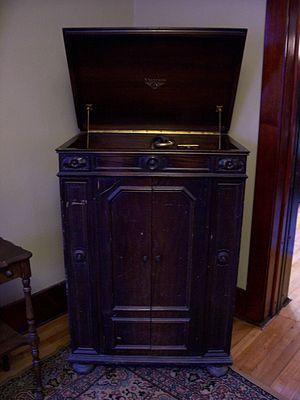
La Victor Talking Machine Company est une entreprise américaine qui fut un des principaux producteurs de phonographes et de disques phonographiques au début du XXᵉ siècle. Elle fut absorbée en 1929 par la Radio Corporation of America. Elle avait son siège social dans la ville de Camden, dans la banlieue de Philadelphie.